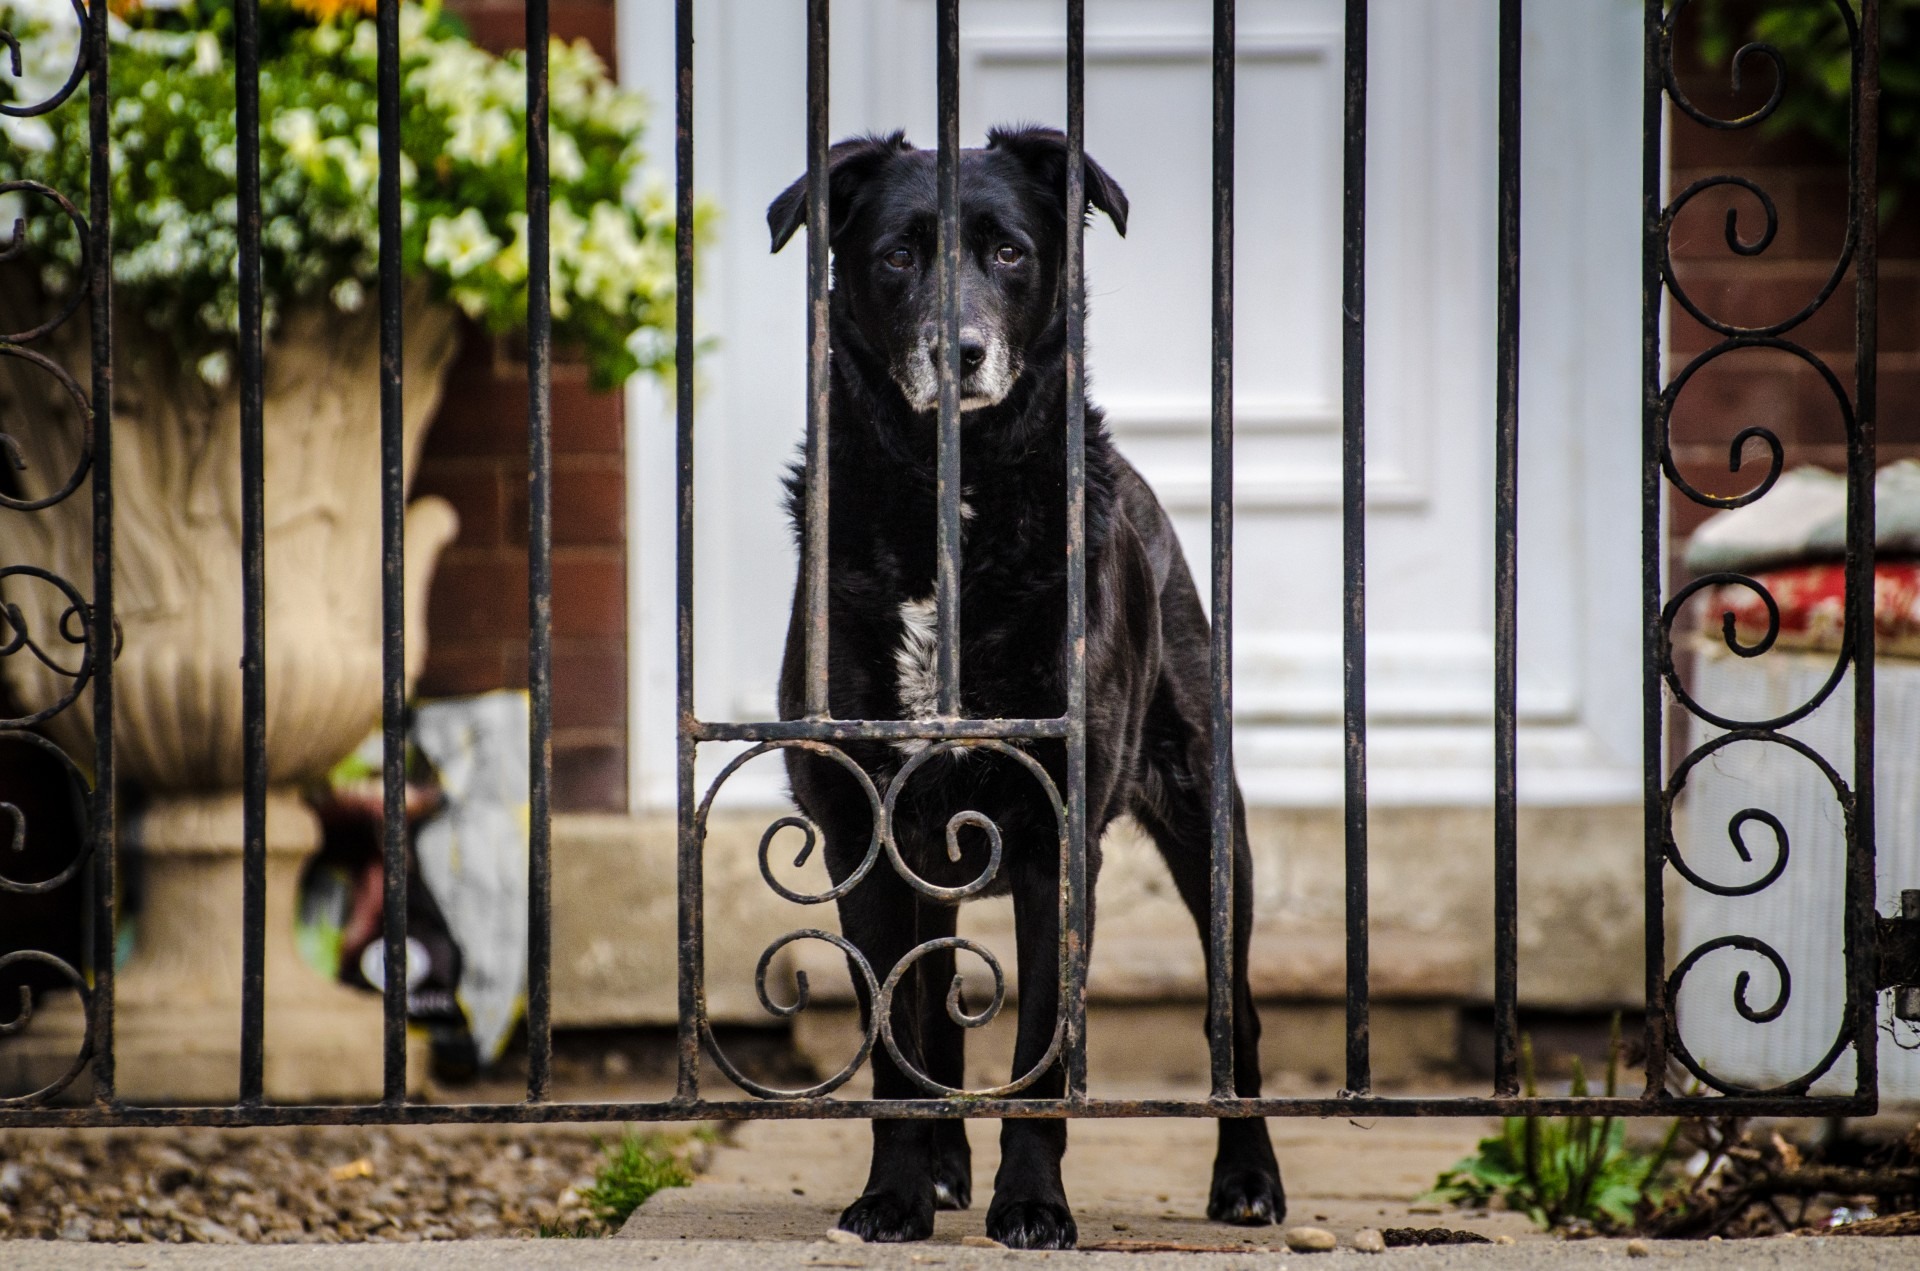
old, dog, mammal, black, friend, face, eyes, eye, animals, adorable, dog like mammal